List of Ford transmissions

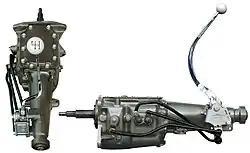
Ford designed 3-speed manual transmission with overdrive, more familiarly referred to as a "Toploader", with typical external gear shifter.

1960-1967 Ford/Mercury HED 3-speed transmission (non-syncro first gear)